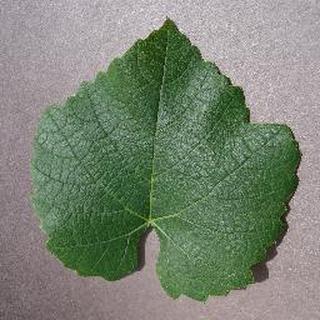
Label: healthy_grape